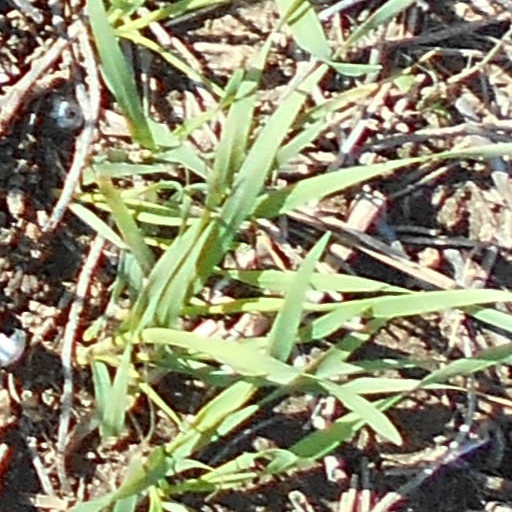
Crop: wheat